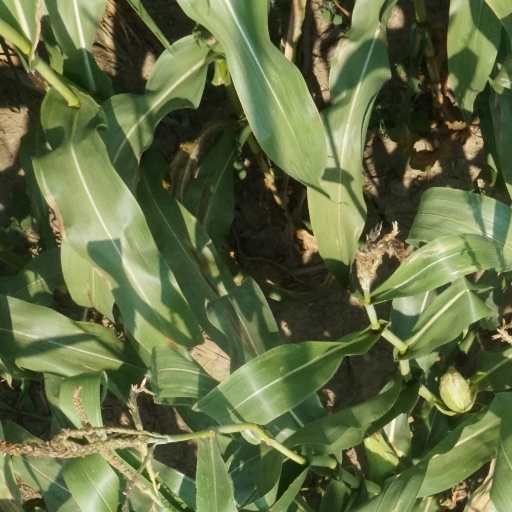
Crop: maize; corn